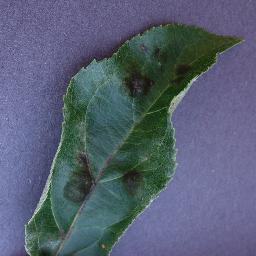
Label: Apple___Apple_scab